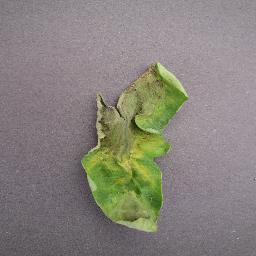
Label: Tomato___Late_blight